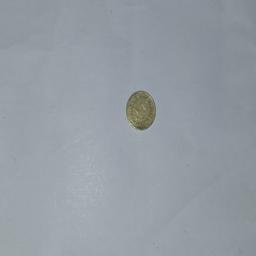
Label: 5_Old_Back